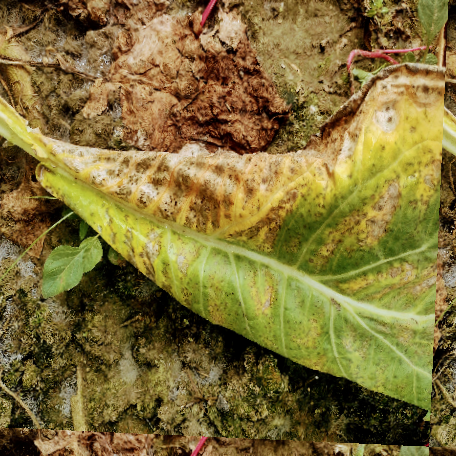
Label: Downy Mildew